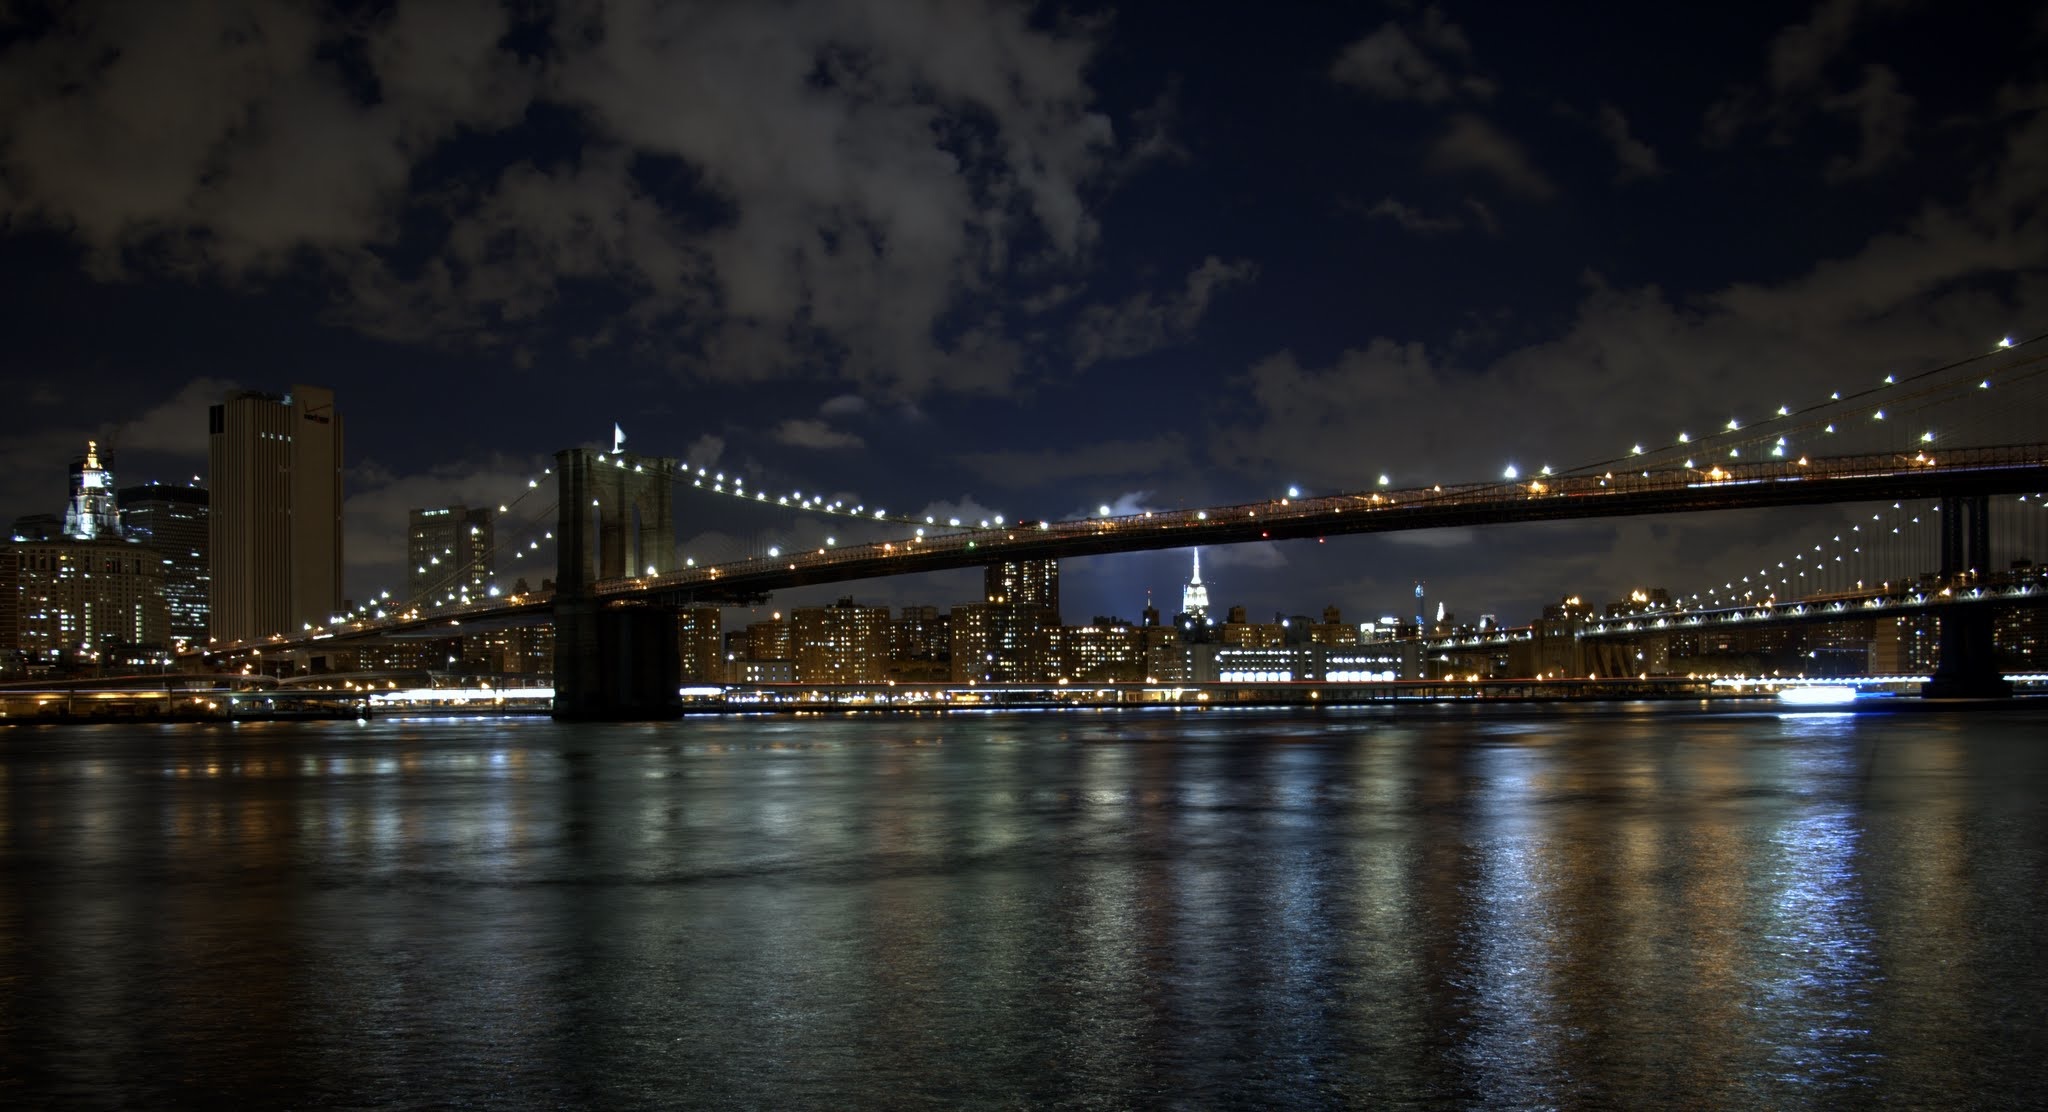
water, light, bridge, skyline, night, morning, dawn, city, cityscape, dusk, evening, reflection, darkness, urban area, human settlement